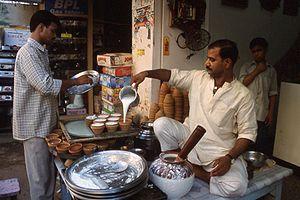
Le lassi est une boisson traditionnelle à base de lait fermenté du sous-continent indien, et un aliment de base dans la région du Pendjab.